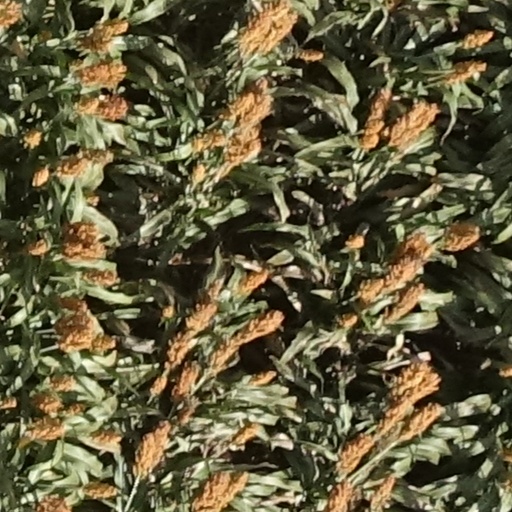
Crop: sorghum